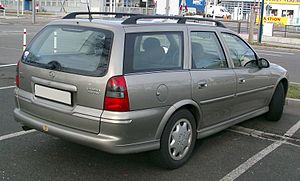
Opel Vectra B / Historie / Facelift
Opel Vectra B er en stor mellemklassebil fra den tyske bilfabrikant Opel. Modellen afløste Vectra A i oktober 1995. Det første år blev modellen ligesom forgængeren produceret i en sedan- og i en combi coupé-udgave; året efter kom der for første gang siden 1975 igen en stationcar fra Opel i denne klasse. I efteråret 1998 blev modelserien modificeret.